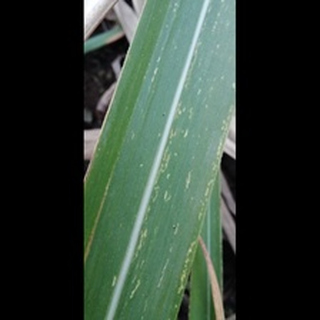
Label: sugarcane_mosaic